Photographer

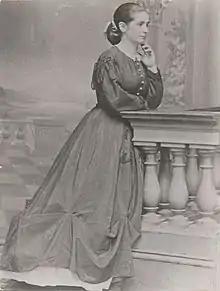
Epifania de Guadalupe Vallejo, the earliest known photographer active in what is the present-day West Coast of the United States.

As in other arts, the definitions of amateur and professional are not entirely categorical.